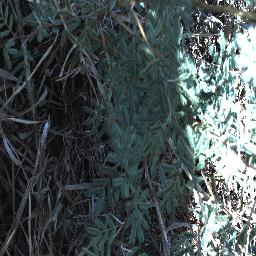
Label: prickly_acacia